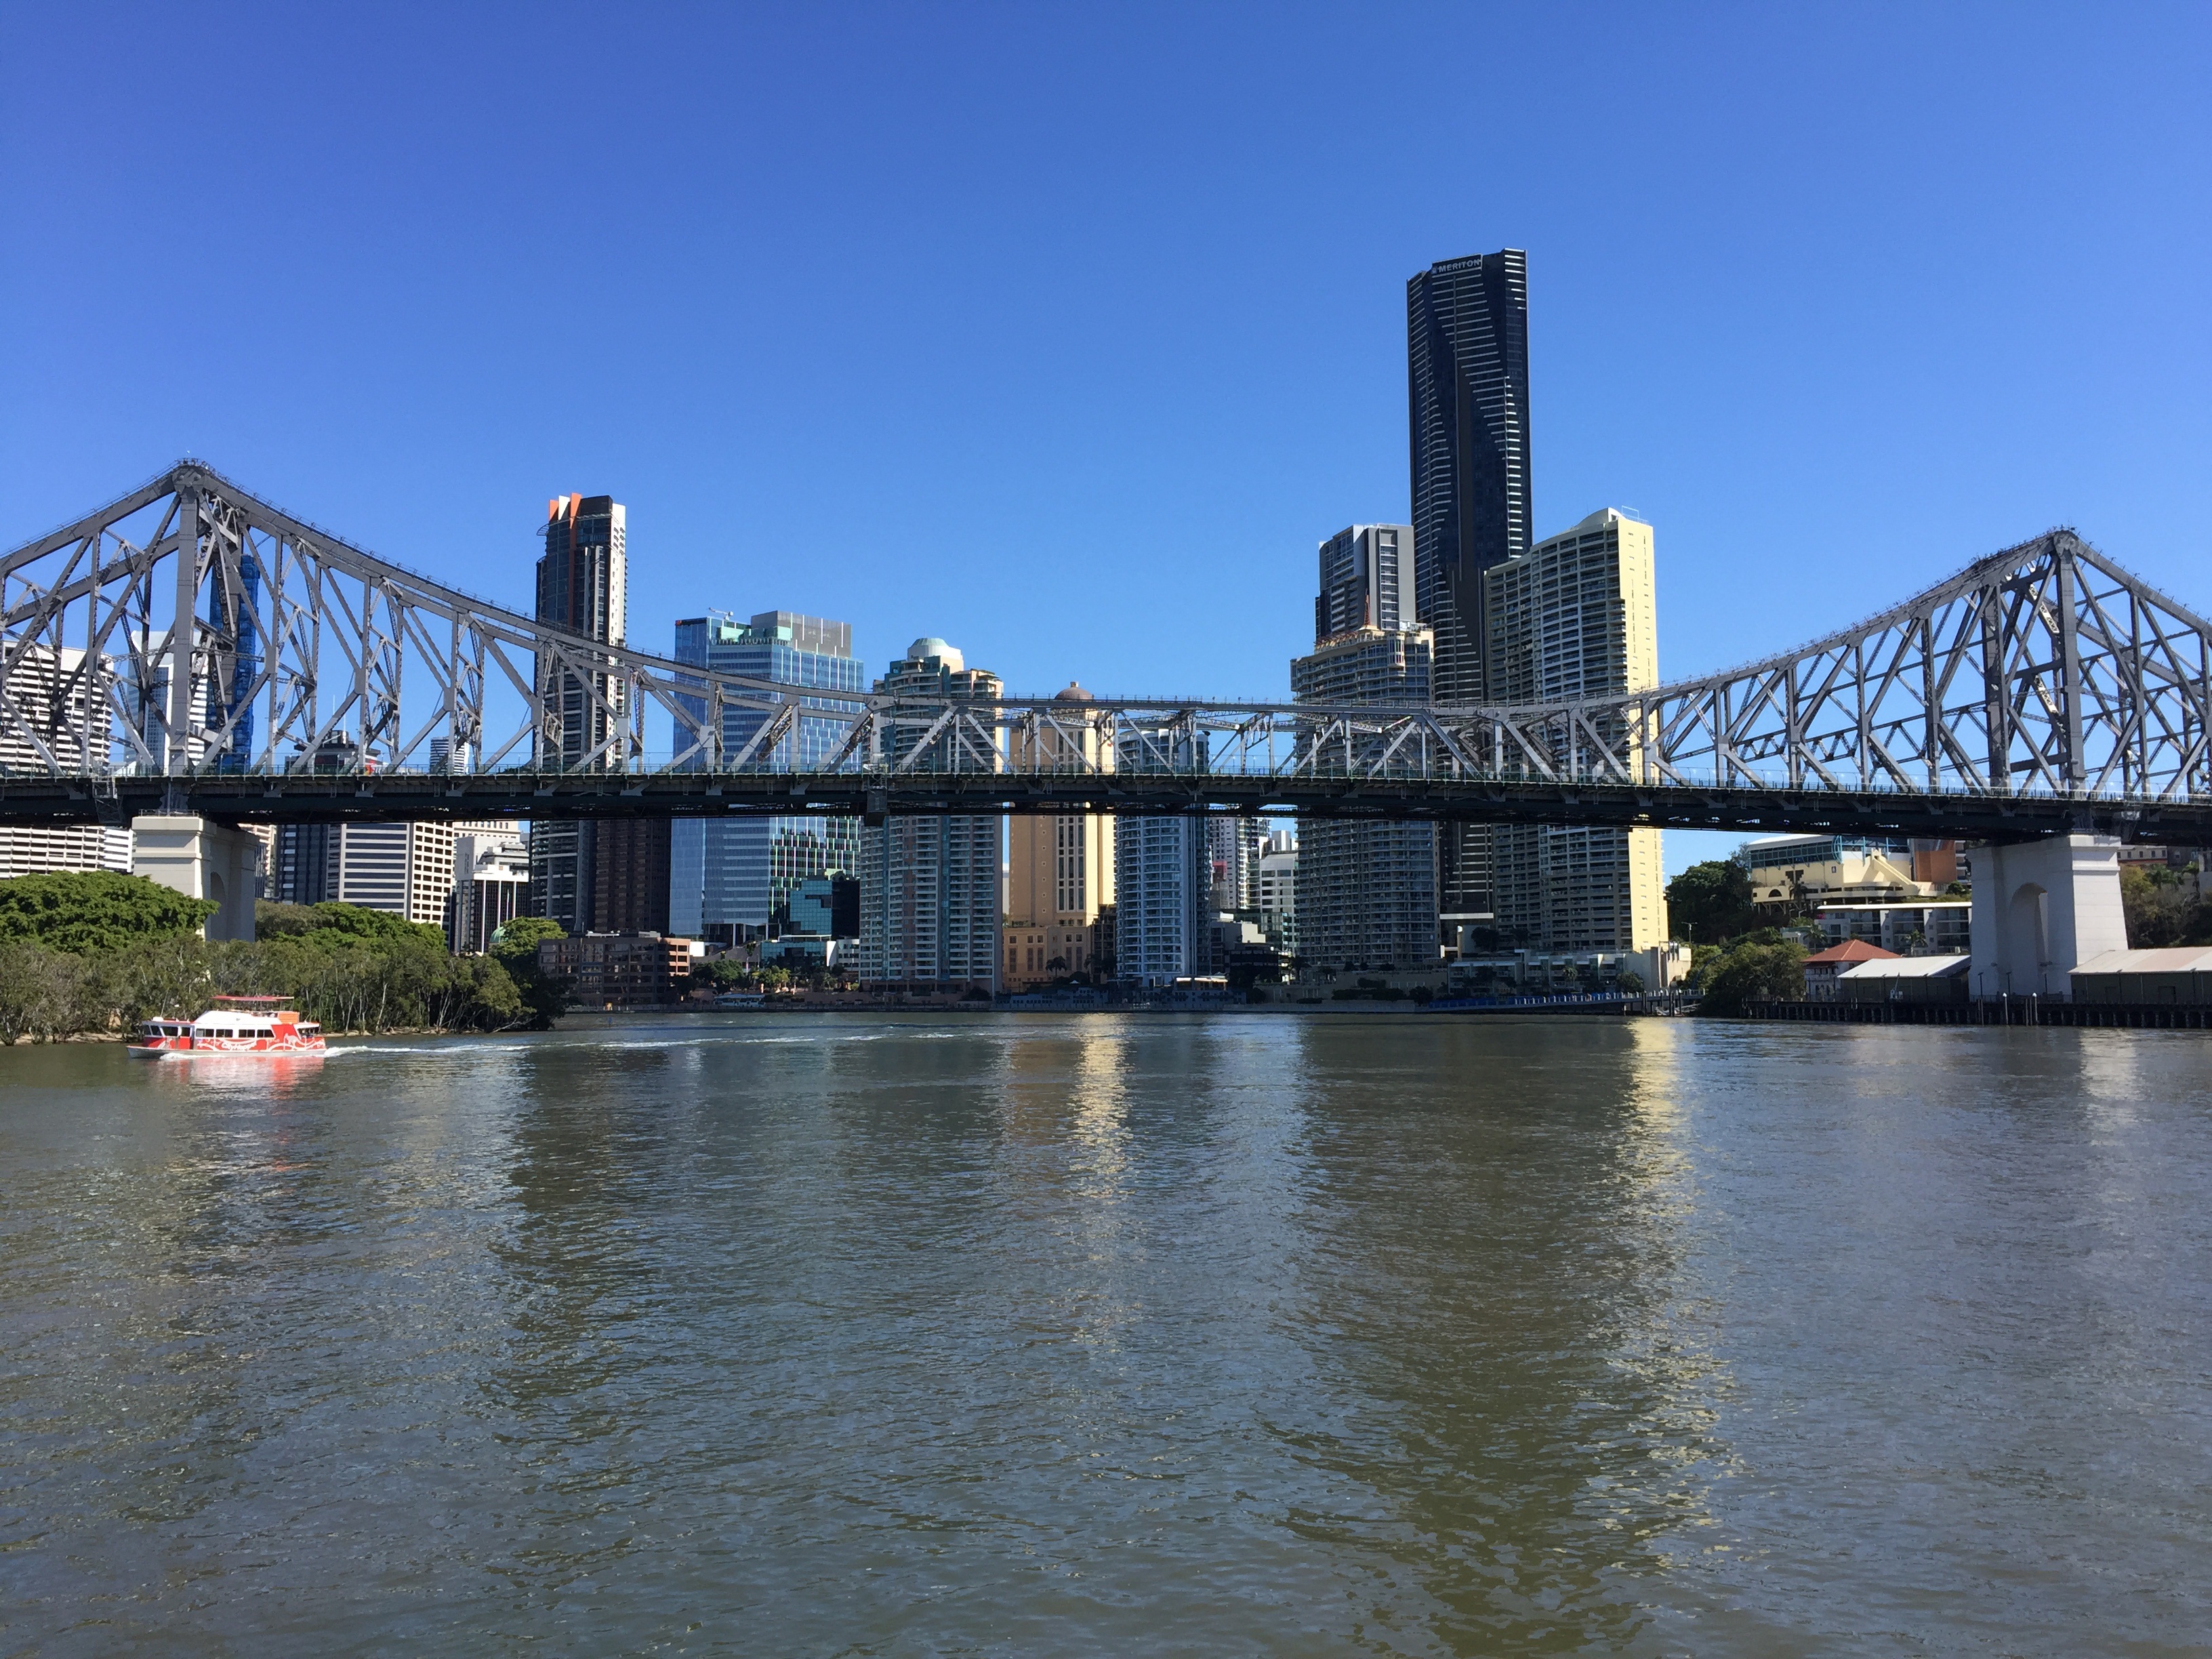
water, bridge, skyline, city, river, cityscape, downtown, reflection, landmark, waterway, brisbane, story bridge, in brisbane river, nonbuilding structure